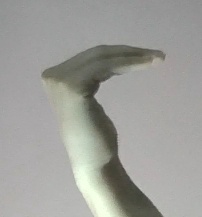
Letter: haa